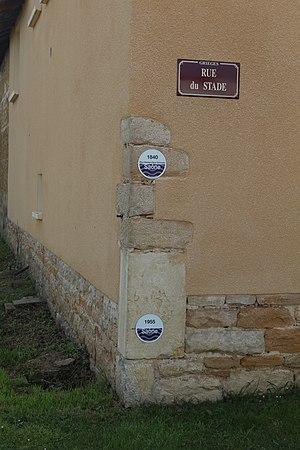
Indication sur les niveaux de la Saône durant les grandes crues à Grièges.
Grièges est une commune française située dans le département de l'Ain, en région Auvergne-Rhône-Alpes. Commune en partie insulaire du sud de la Bresse savoyarde entre le Beaujolais, le Mâconnais et la Dombes, elle connaît depuis quelques années une croissance démographique comme la plupart des communes de l'aire urbaine de Mâcon.